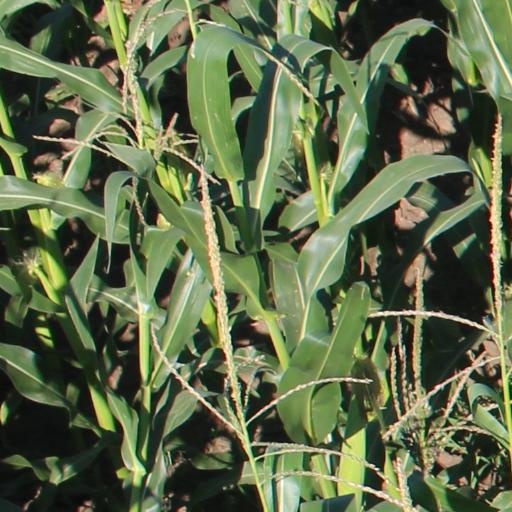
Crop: maize; corn